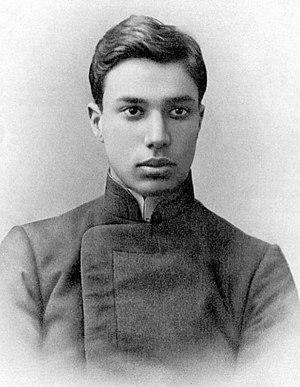
Boris Leonidovitch Pasternak, né le 29 janvier 1890 à Moscou et mort le 30 mai 1960 à Peredelkino, près de Moscou, est un poète, traducteur et romancier russe, lauréat du prix Nobel de littérature en 1958.
Moscou est la capitale de la Russie et compte environ douze millions six cent mille habitants intra muros sur une superficie de 2 510 km² ce qui en fait la ville la plus peuplée à la fois du pays et d'Europe. Sur le plan administratif Moscou fait partie du district fédéral central et a le statut de ville d'importance fédérale qui lui donne le même niveau d'autonomie que les autres sujets de la Russie. Elle est quasiment enclavée dans l'oblast de Moscou, mais en est administrativement indépendante. Ses habitants sont les Moscovites. Moscou se situe dans la partie européenne de la Russie au milieu d'une région de plaine. Sa latitude élevée lui vaut un climat froid et continental. Le Kremlin, son cœur historique, est édifié sur une colline qui domine la rive gauche de la rivière Moskova.